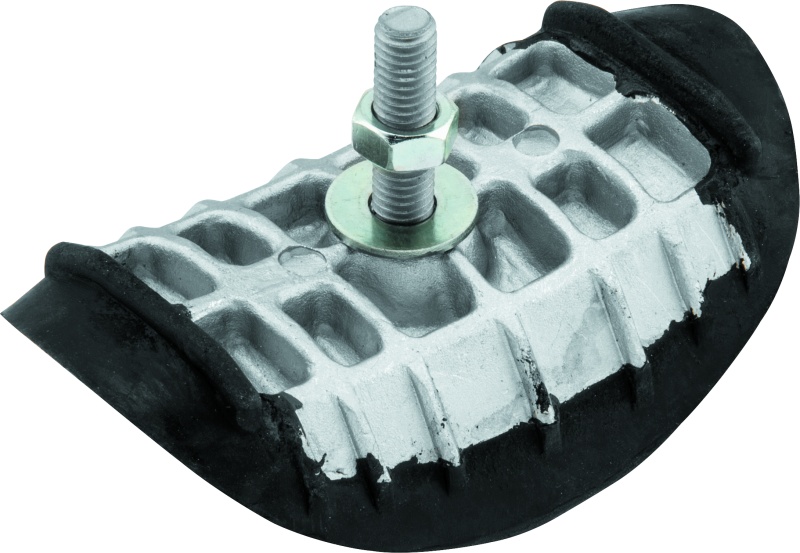
BikeMaster Rim Lock 2.50in
Lightweight aluminum body with gripping cleats prevent rim spin
Brand: BikeMaster
Category: Vehicles & Parts > Vehicle Parts & Accessories > Vehicle Safety & Security > Vehicle Alarms & Locks > Vehicle Wheel Clamps